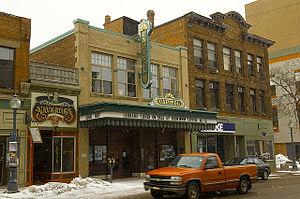
Vue du théâtre Capitol.
Cet article recense les lieux patrimoniaux du comté de Westmorland inscrit au répertoire des lieux patrimoniaux du Canada, qu'ils soient de niveau provincial, fédéral ou municipal.
Le Théâtre Capitol à Moncton au Nouveau-Brunswick est une salle de spectacle vaudeville restaurée de 800 places. Il a été construit en 1926 par Ambrose Wheeler, après qu'un incendie a détruit le précédent. Le Théâtre Capitol suit les plans de l'architecte René-Arthur Fréchet et il est orné par des œuvres les plus élaborées du décorateur de théâtre Emmanuel Briffa. La salle est située sur la rue Main et est le centre du divertissement pour la ville. Ayant été converti en cinéma au début de son histoire, le théâtre fut acheté par la ville de Moncton en 1991, restauré dans son apparence originelle à partir de 1992, et officiellement rouvert en tant que salle de spectacle en 1993. Le théâtre héberge habituellement les productions de Theatre New Brunswick, ainsi que Symphonie Nouveau-Brunswick et des spectacles de danse.